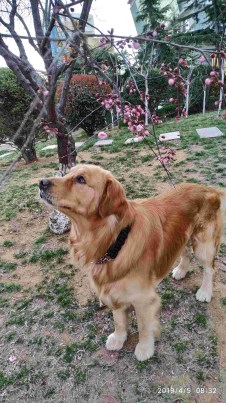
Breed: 5355-n000126-golden_retriever